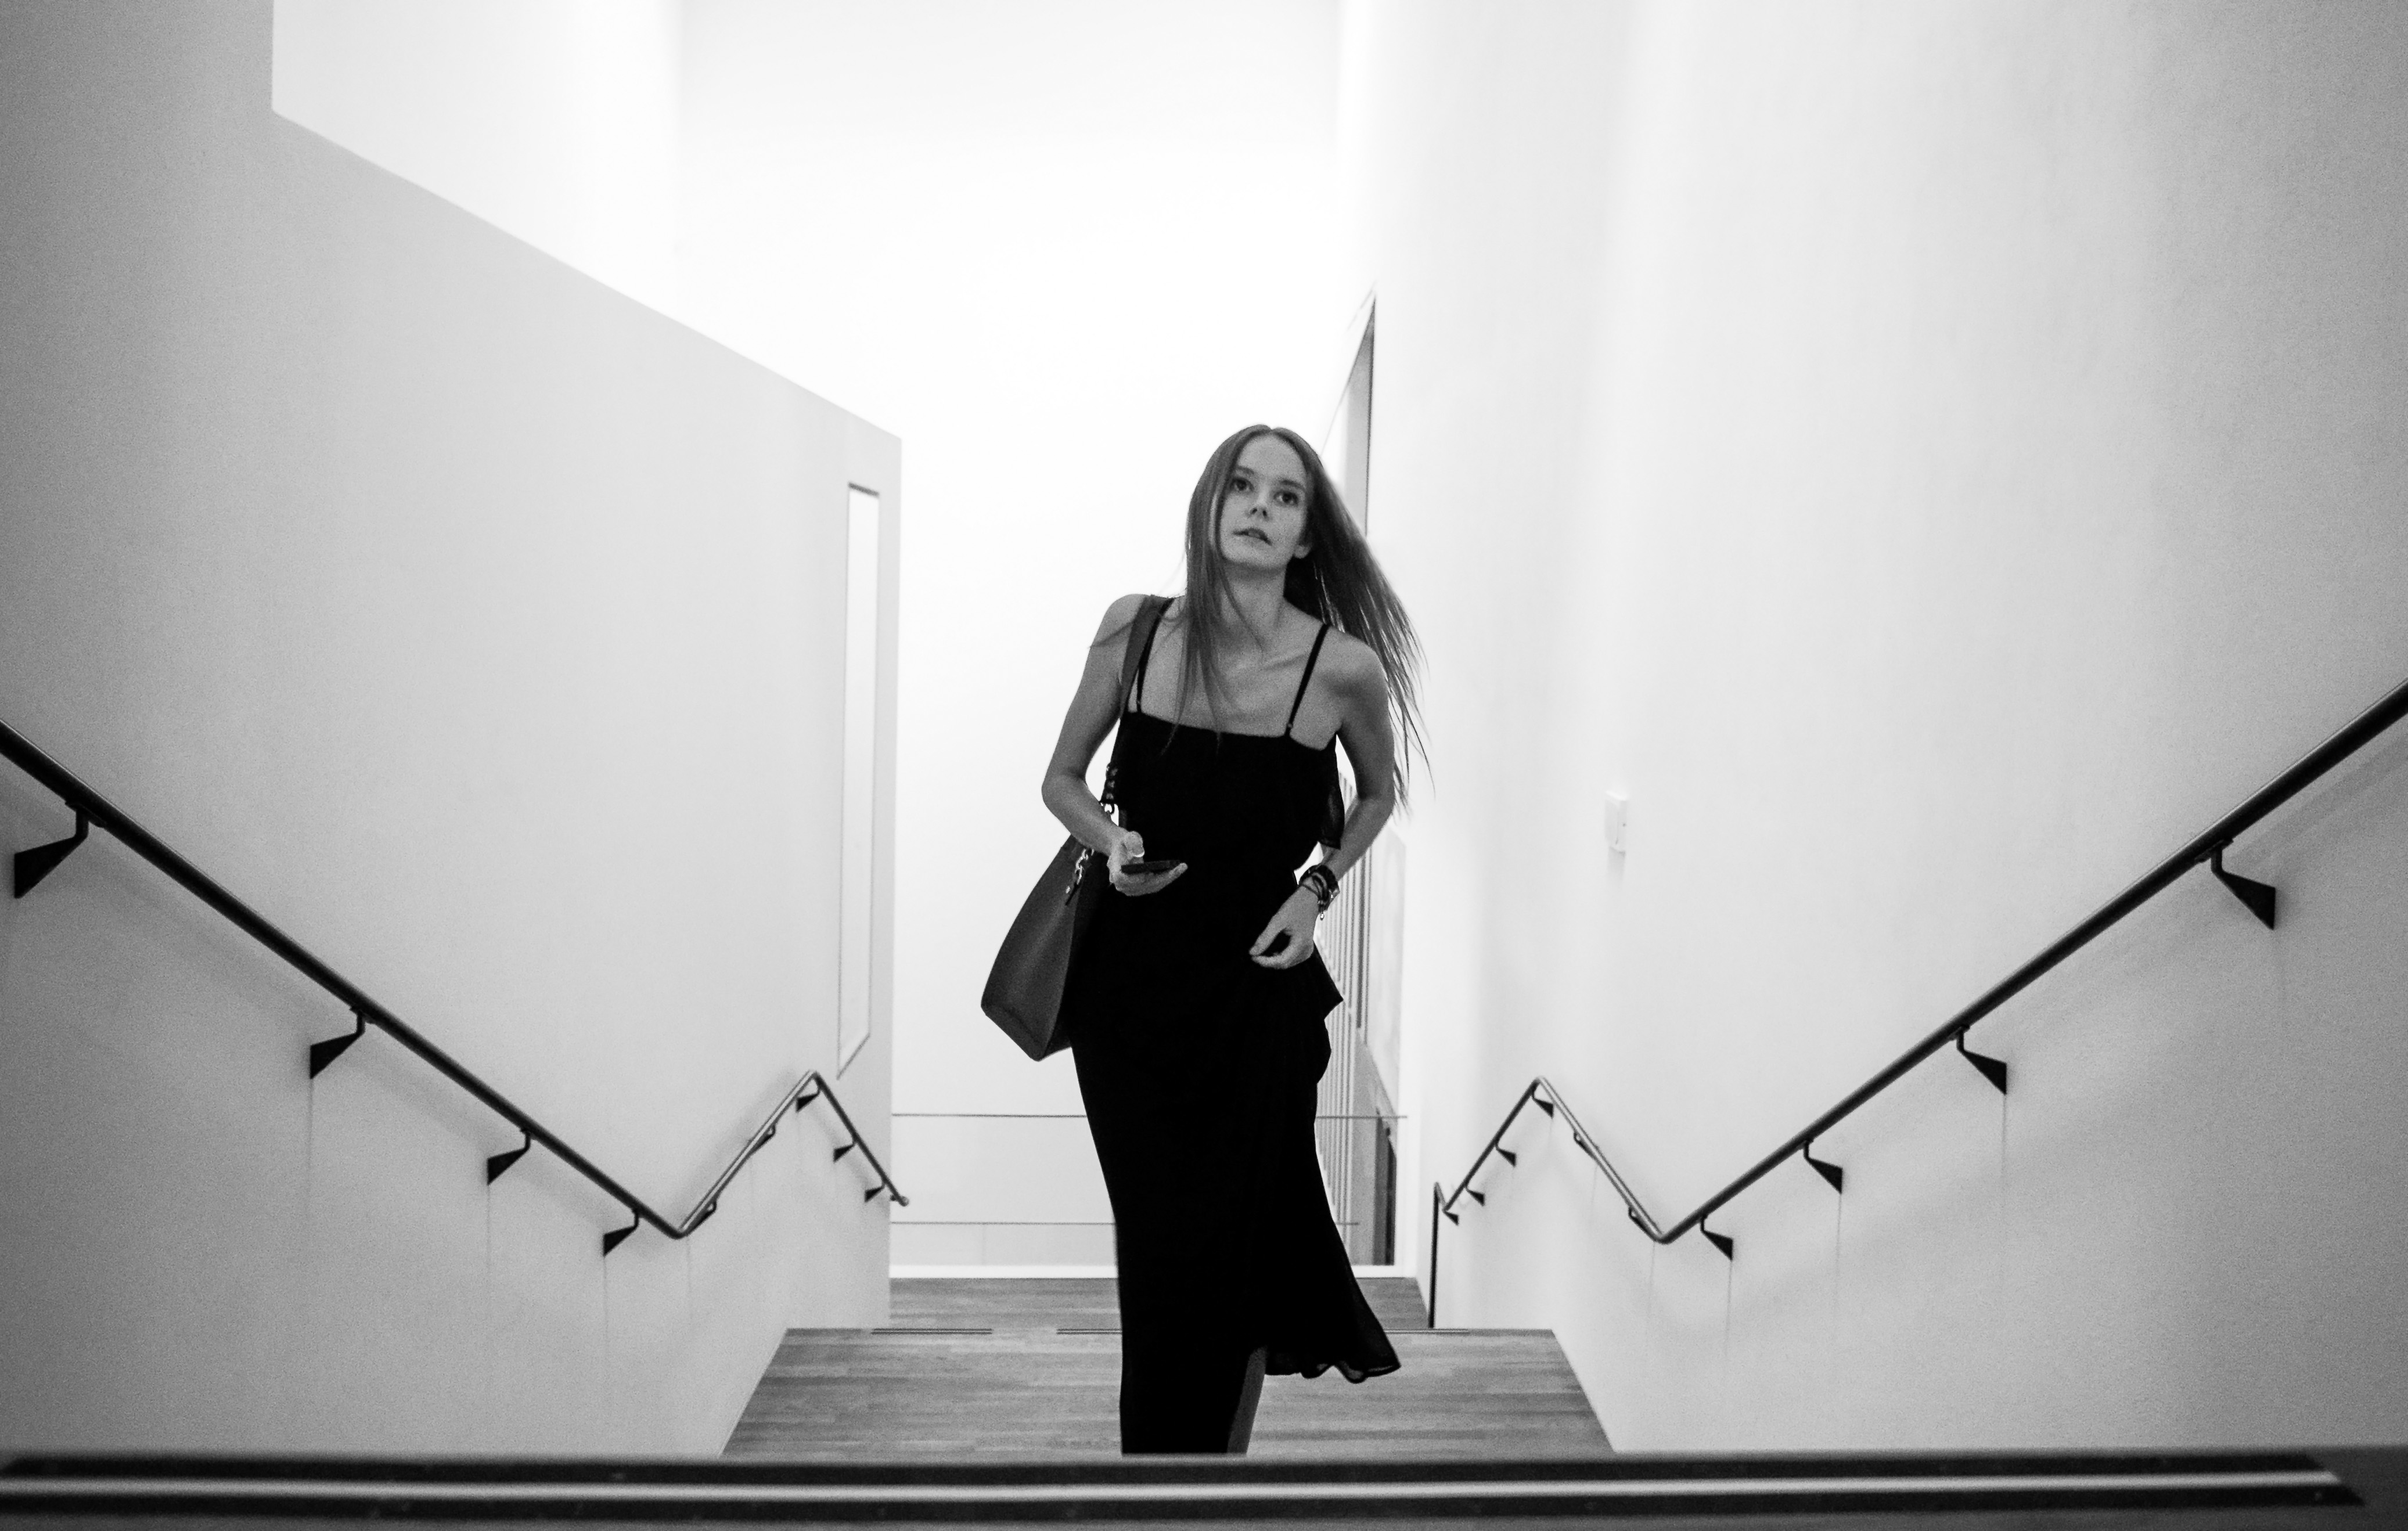
black and white, people, woman, white, street, photography, sitting, black, monochrome, streetphotography, bw, blackandwhite, art, moments, olympus, photograph, sw, shape, strassenfotografie, streettog, streetportrait, photo shoot, monochrome photography, human positions